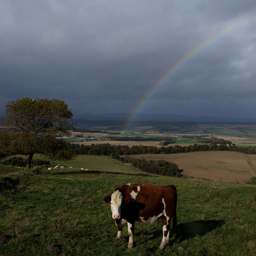
a cow on a hill with a rainbow in the background
A cow standing in a field with a rainbow behind it.
A cow standing on a hill with a rainbow in the background.
A rainbow arches in the distance as a big, brown and white cow stands on a grassy hill.
a cow looking at the camera with a rainbow in the background